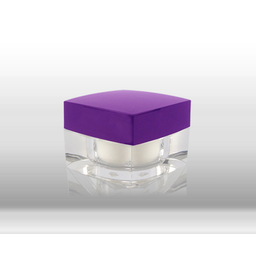
Label: glass